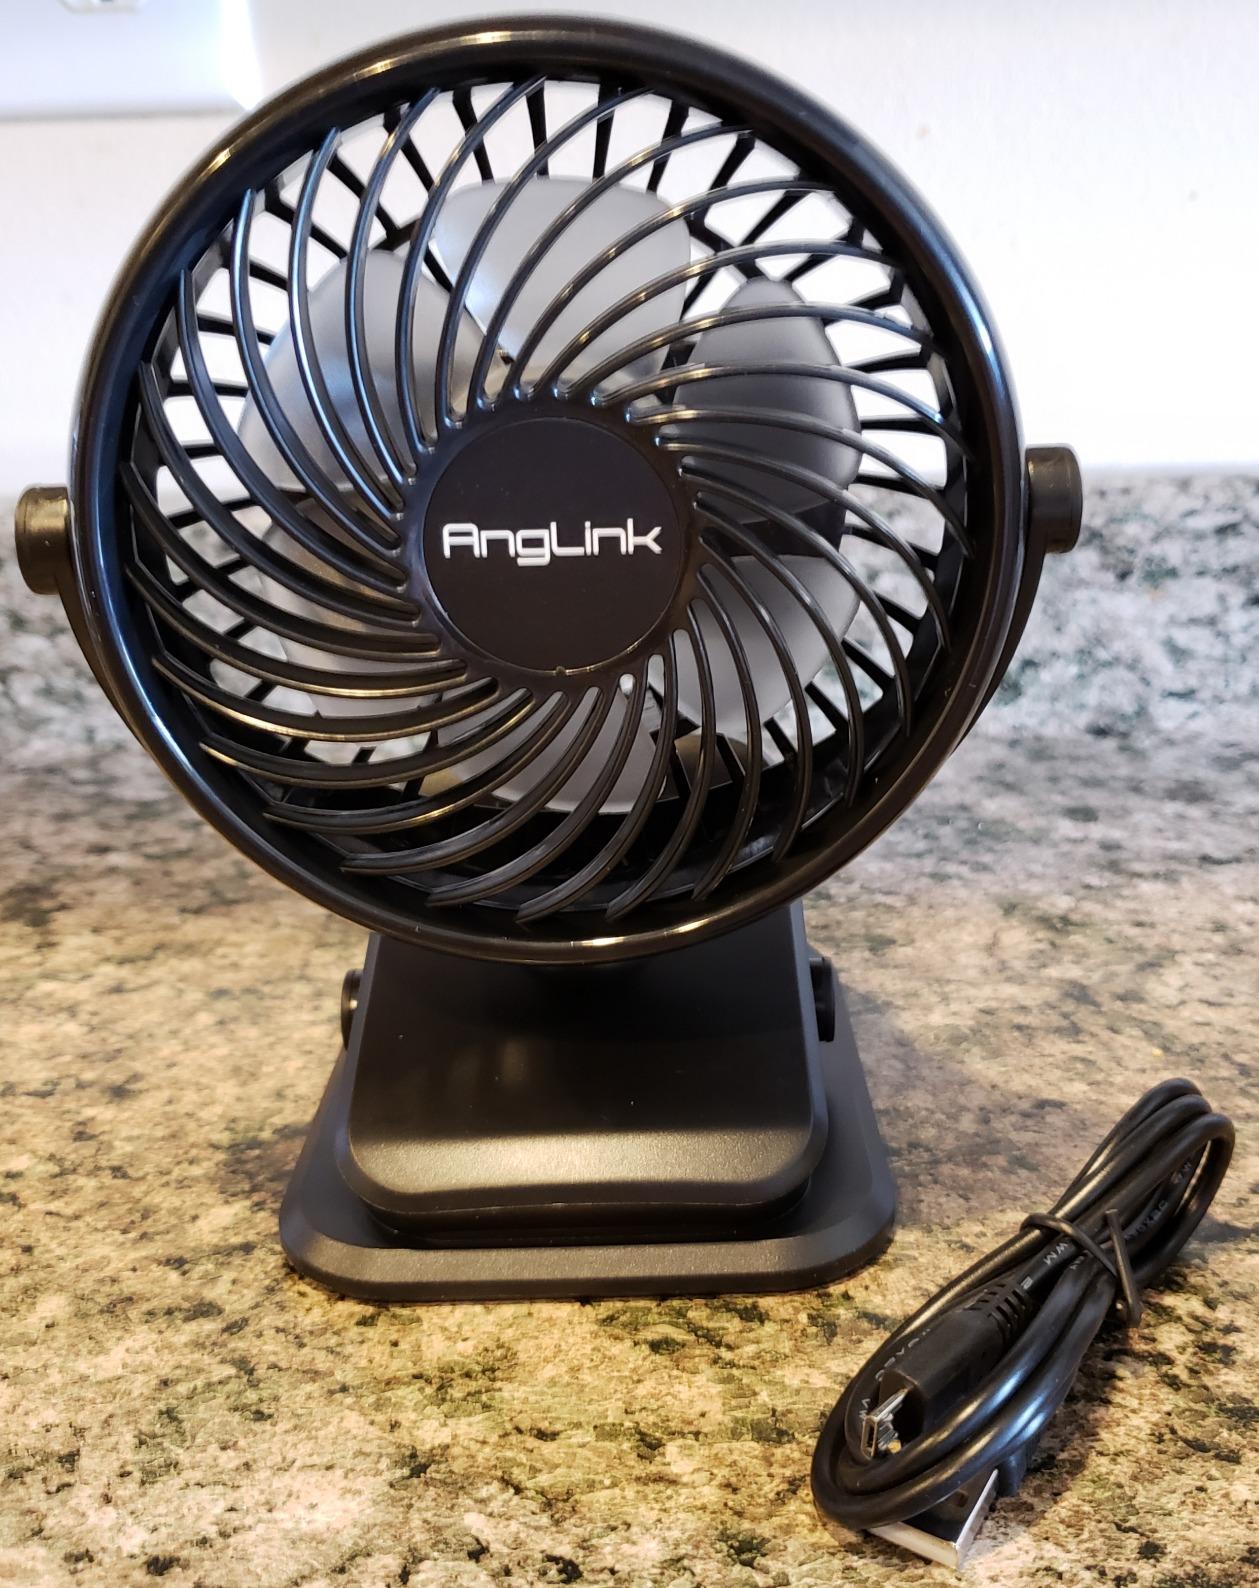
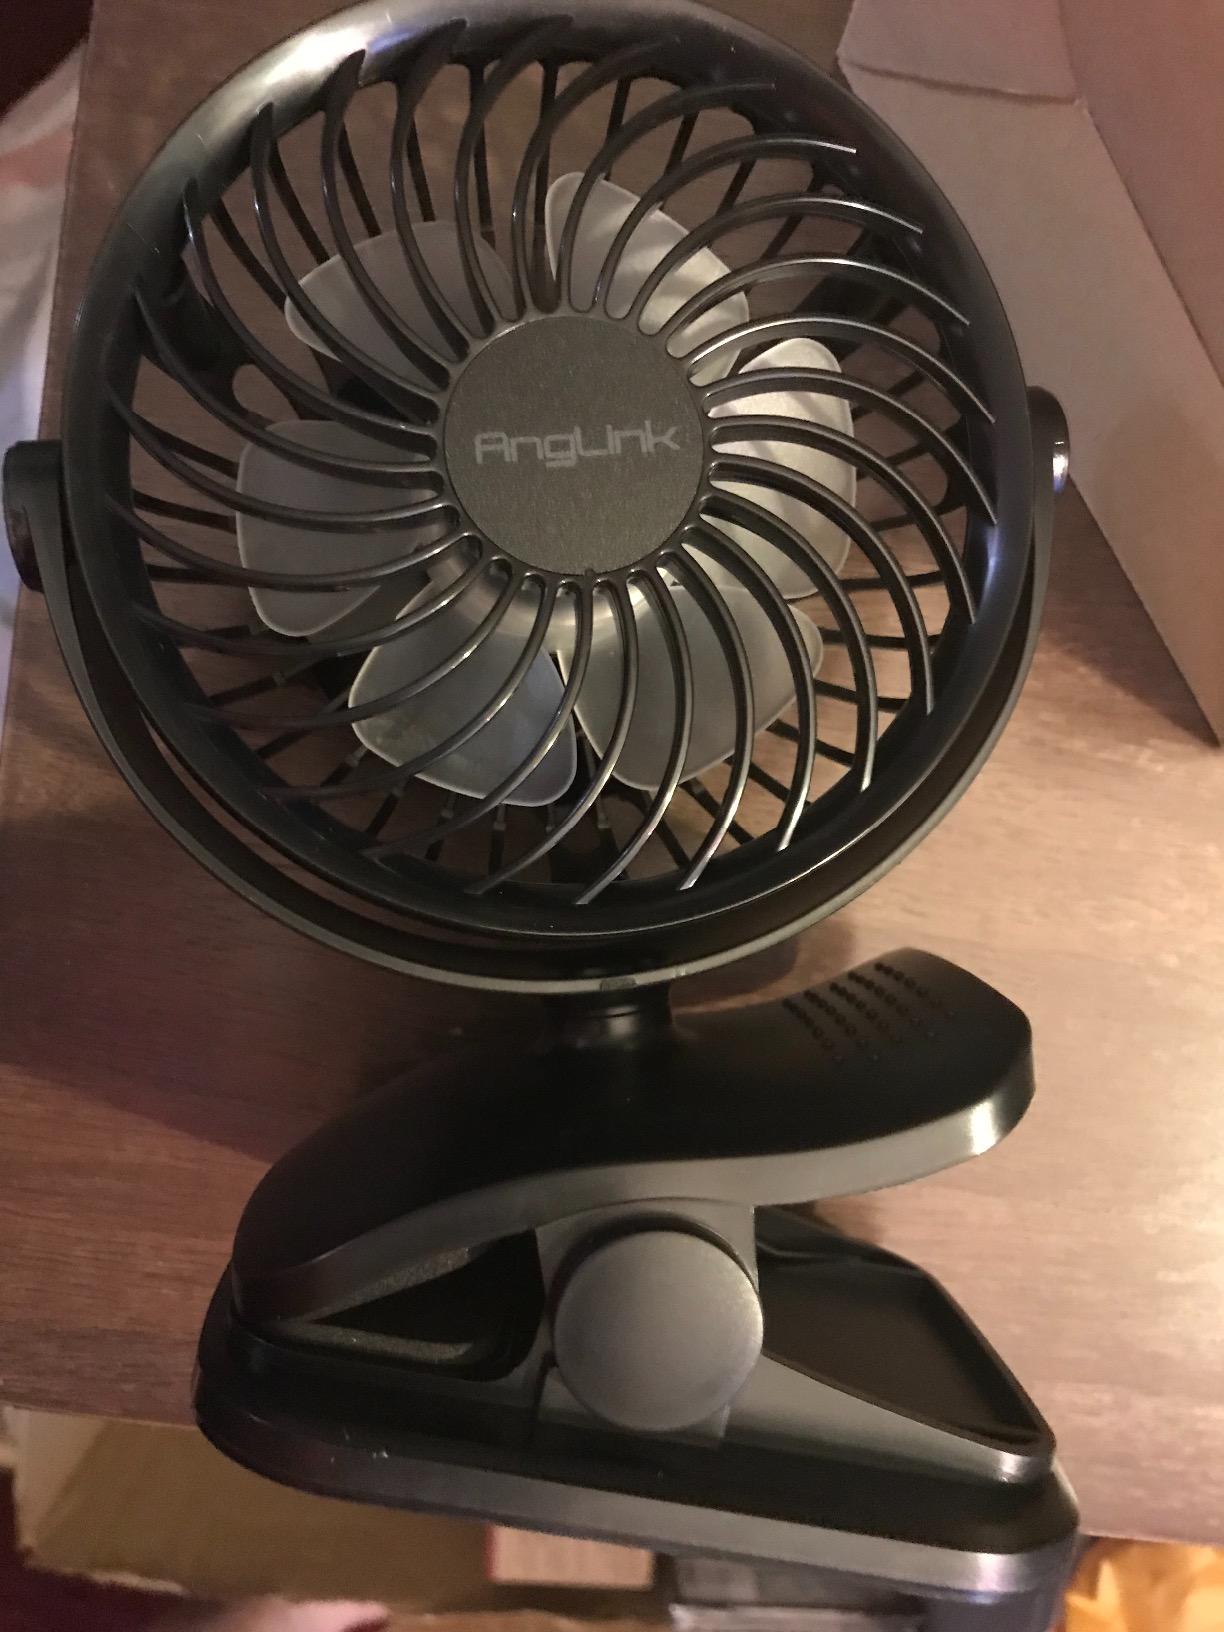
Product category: fan
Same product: yes